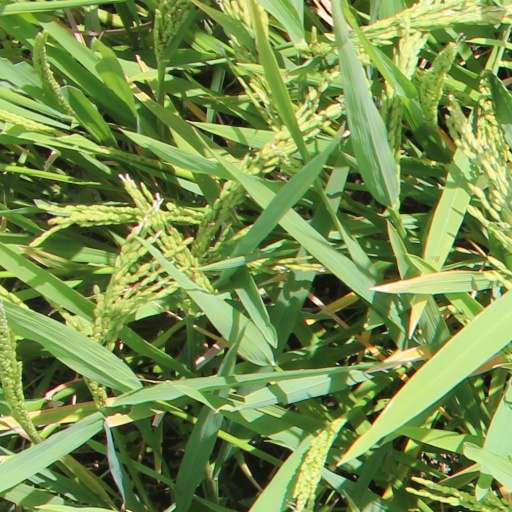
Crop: rice